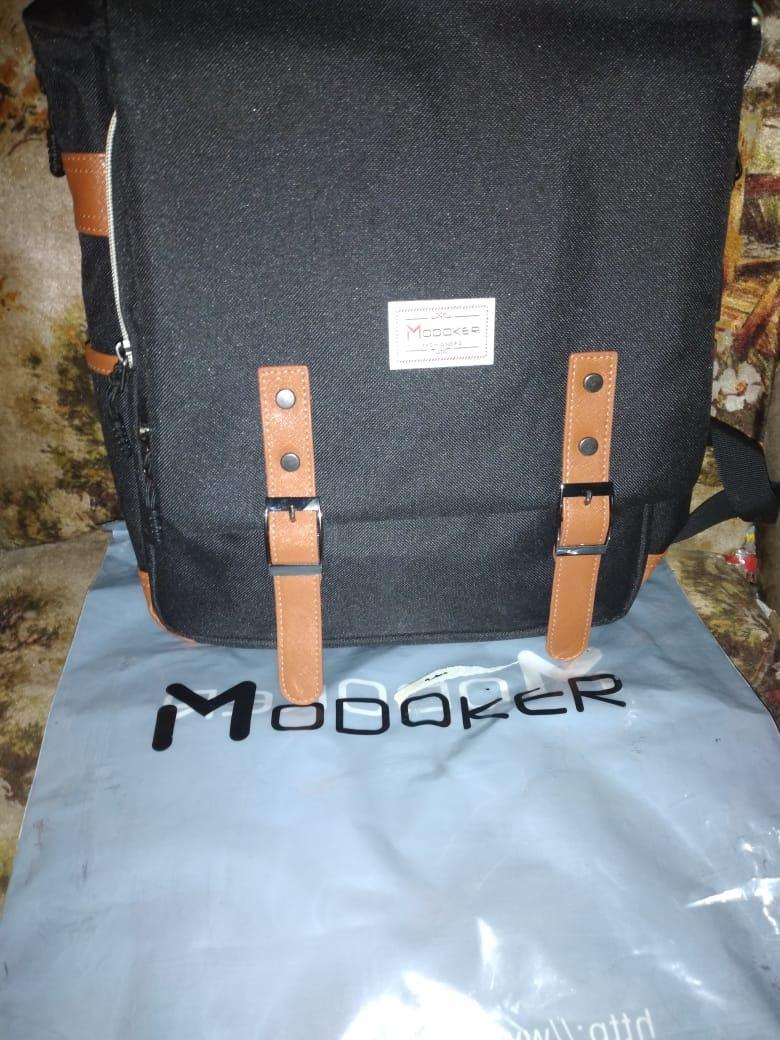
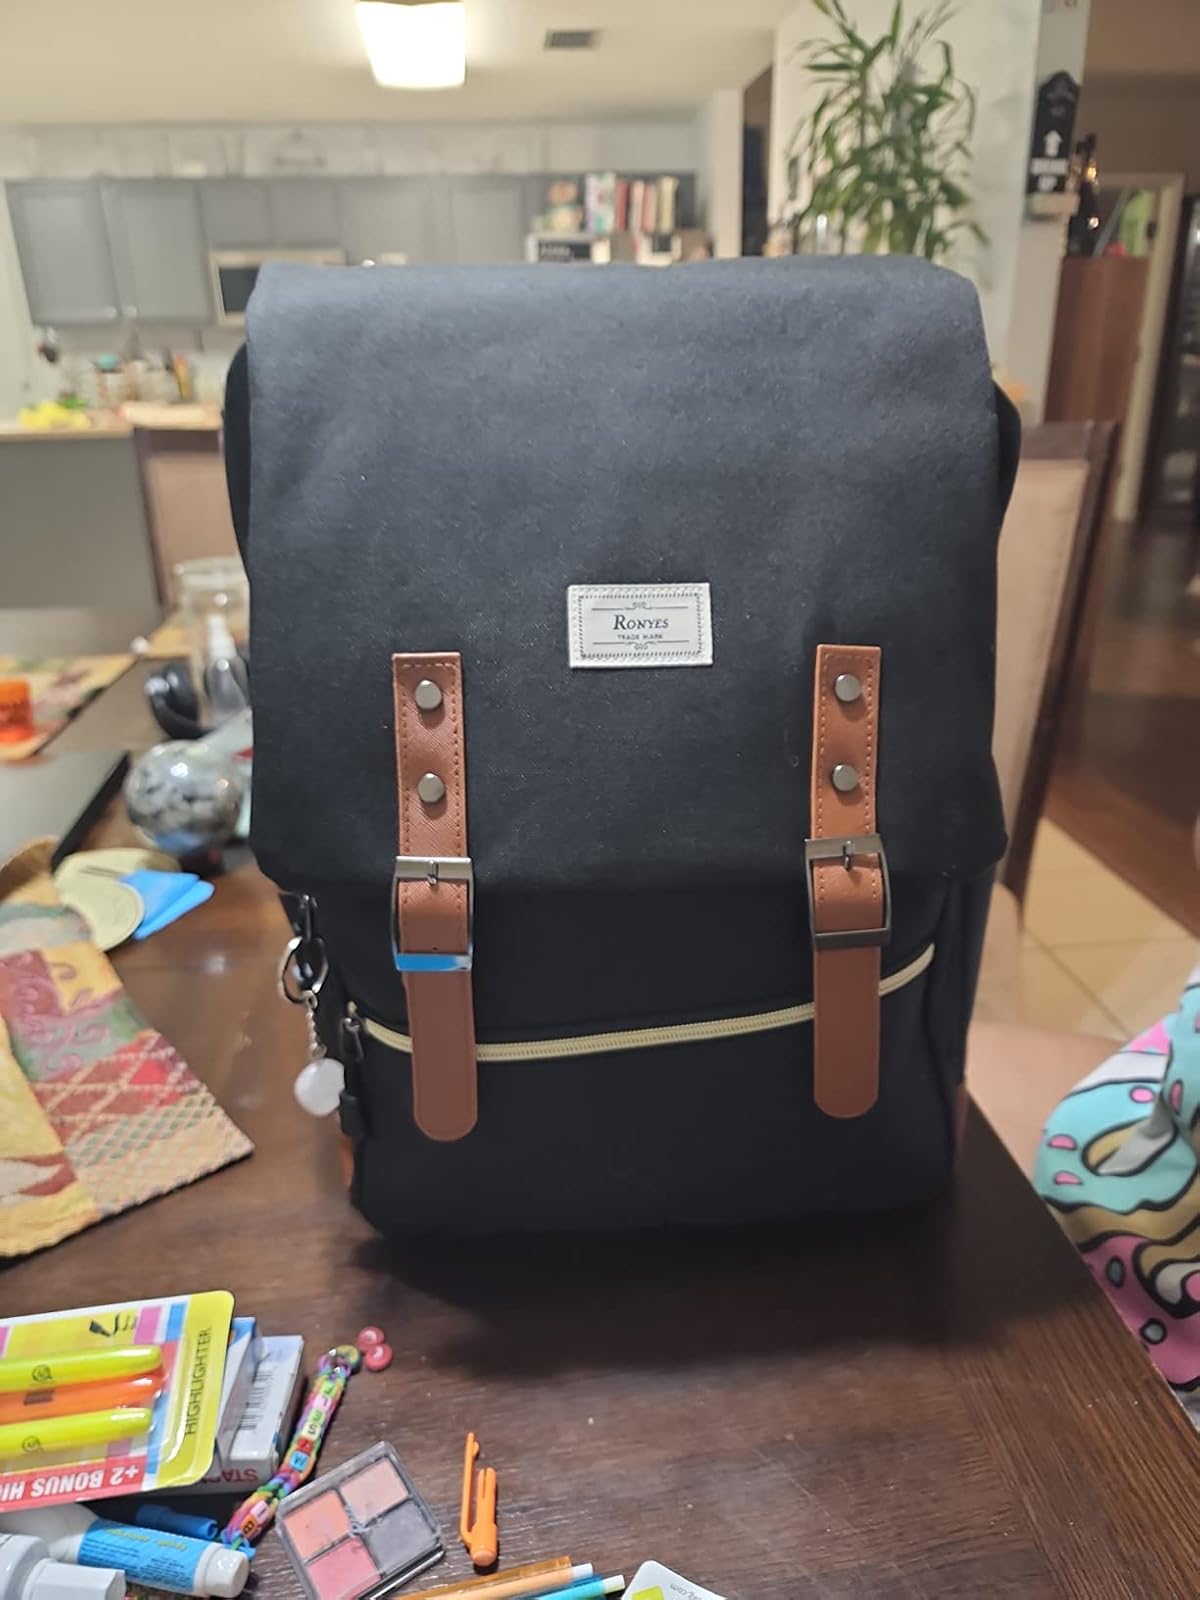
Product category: bag
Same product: yes